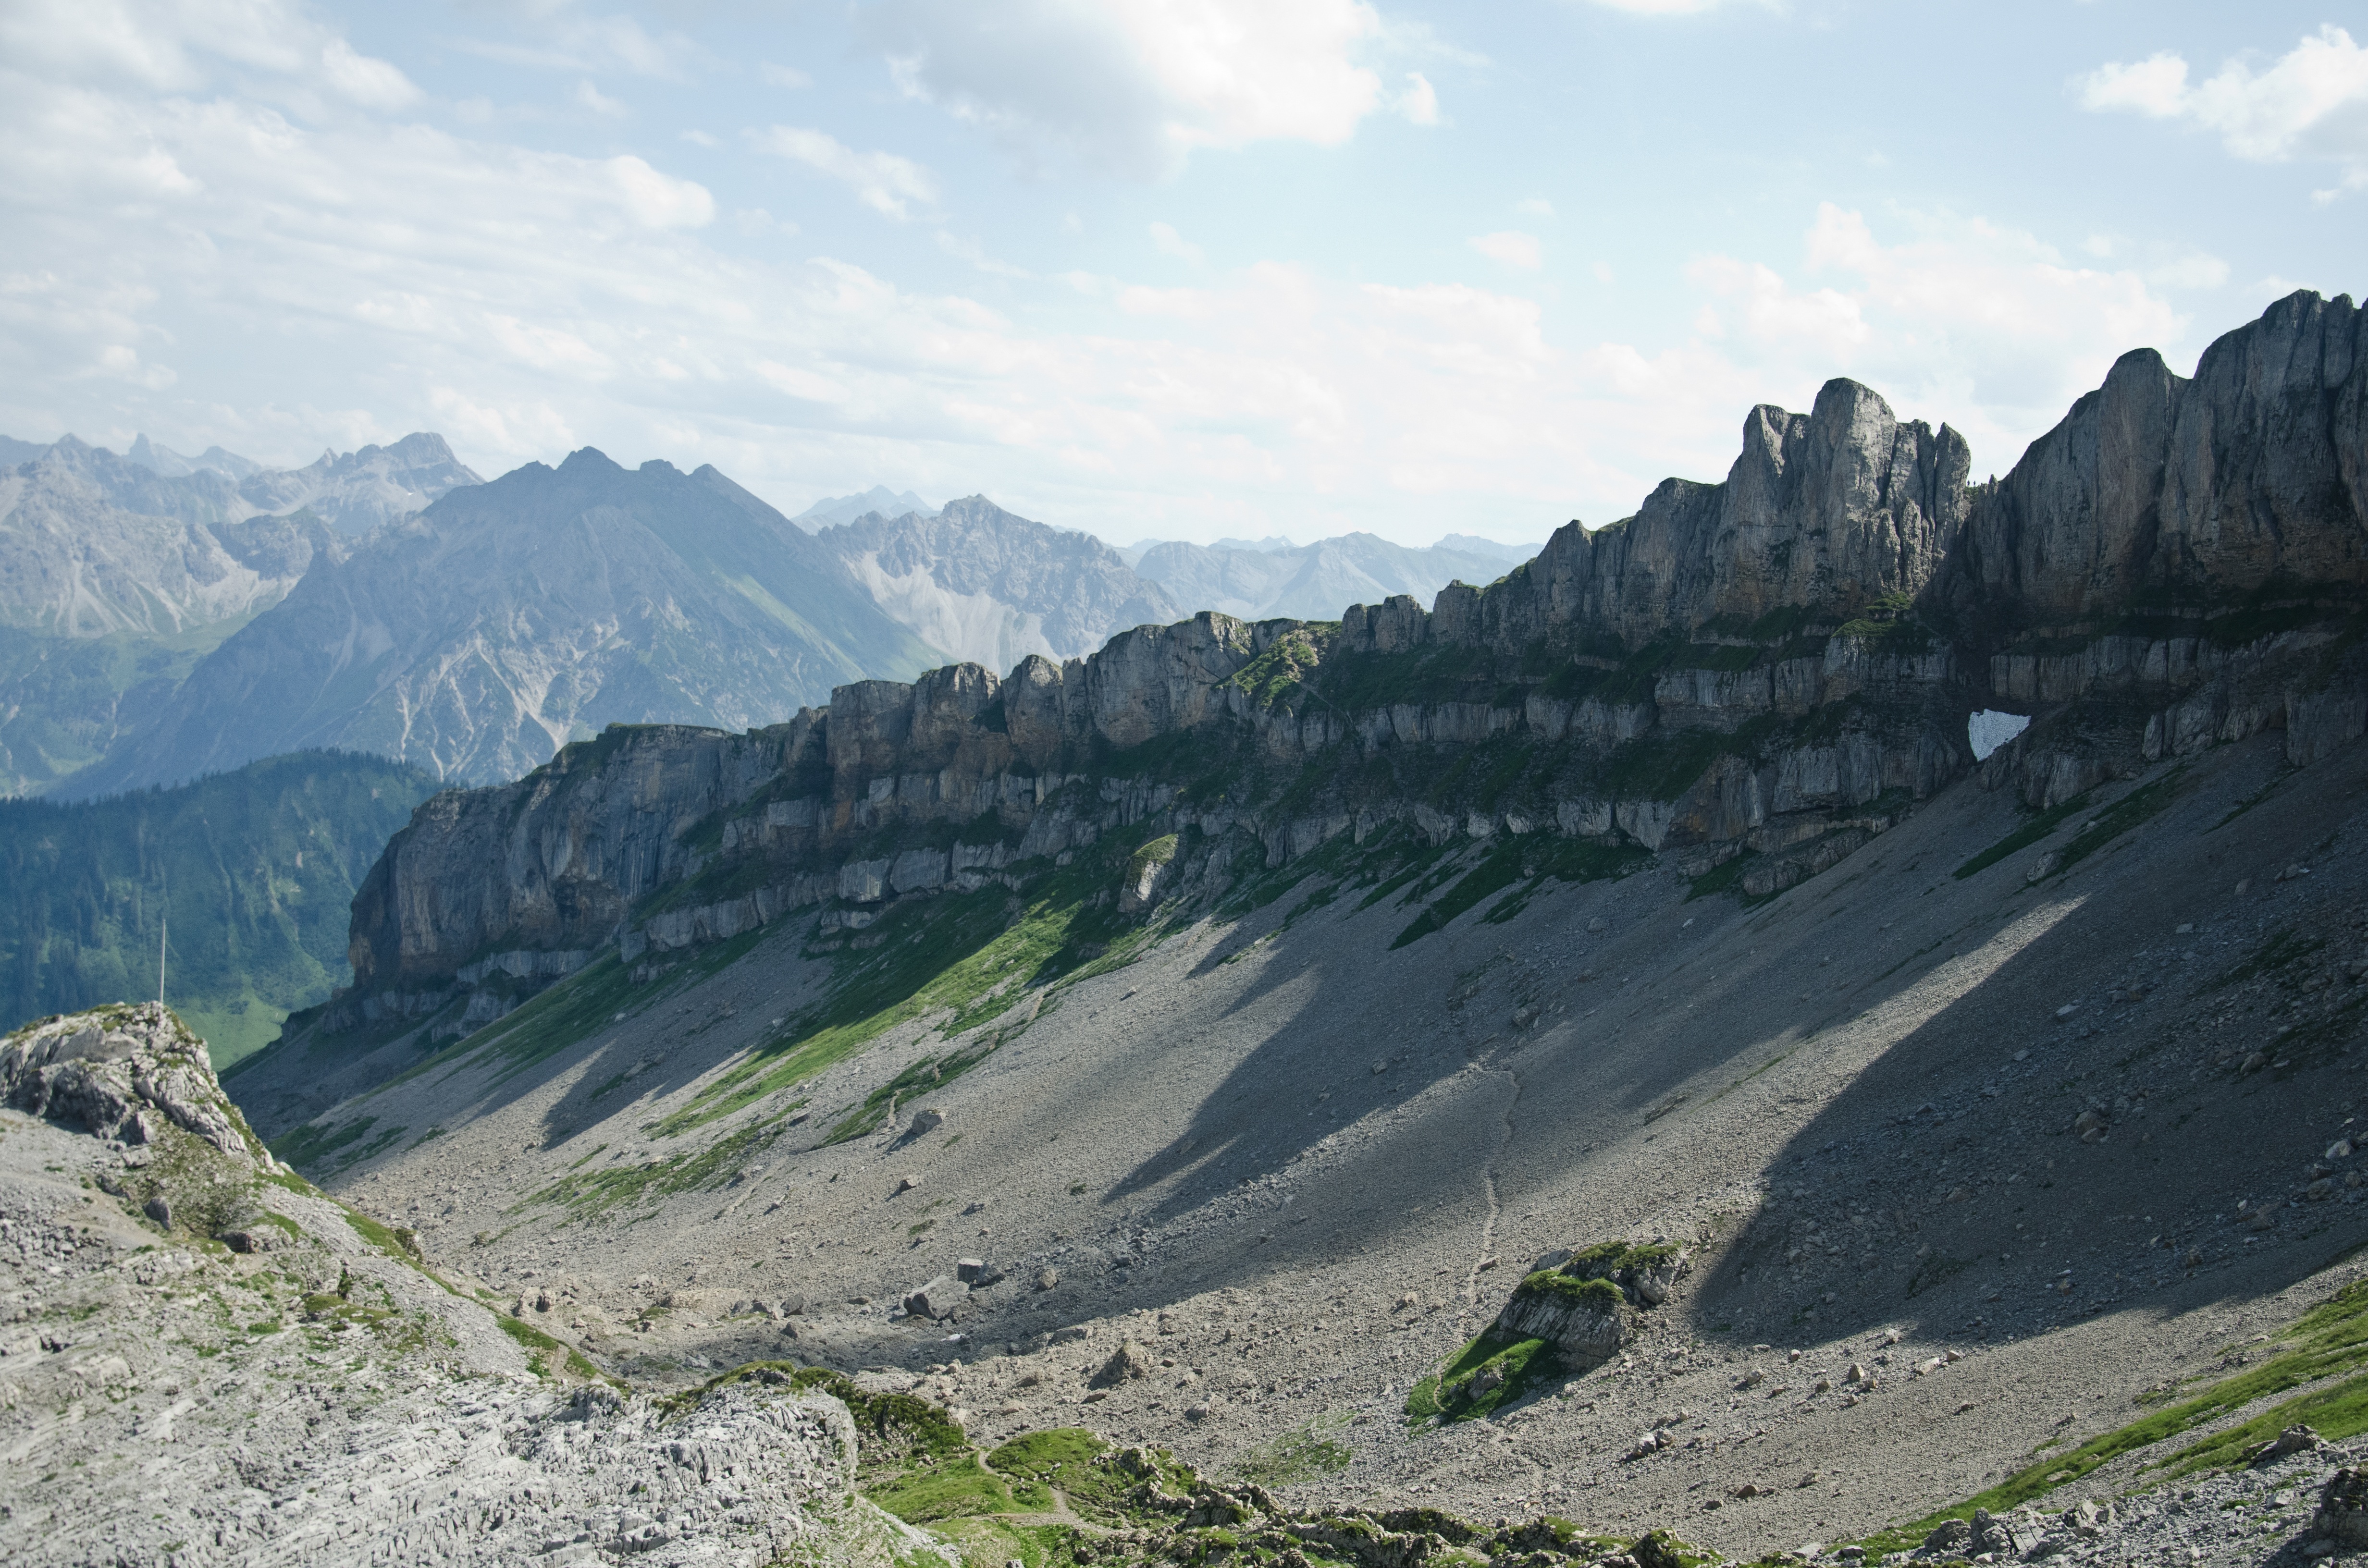
landscape, tree, grass, rock, wilderness, mountain, cloud, sky, hill, peak, valley, mountain range, highland, terrain, national park, ridge, summit, massif, geology, mountains, alps, badlands, plateau, escarpment, bavaria, fell, cirque, elevation, god, acre, mountain pass, hill station, ifen, mountainous landforms, ar te, mount scenery